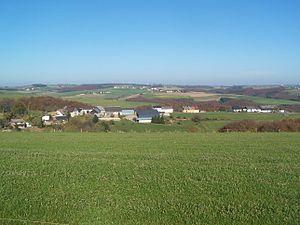
Leimbach est une municipalité allemande située dans le land de Rhénanie-Palatinat et l'arrondissement d'Eifel-Bitburg-Prüm.